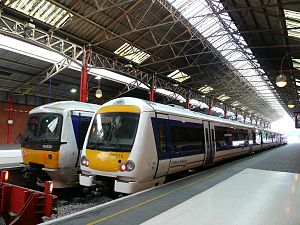
Marylebone Station / National Rail / Historie / 1980'erne og frem – succes
Litra 165 og litra 168 på spor 2 og 3.
Marylebone Station eller London Marylebone er en National Rail- og London Underground-station i det centrale London. Den er placeret midtvejs mellem fjerntogsstationerne Euston og Paddington, cirka 1,6 km fra hver.